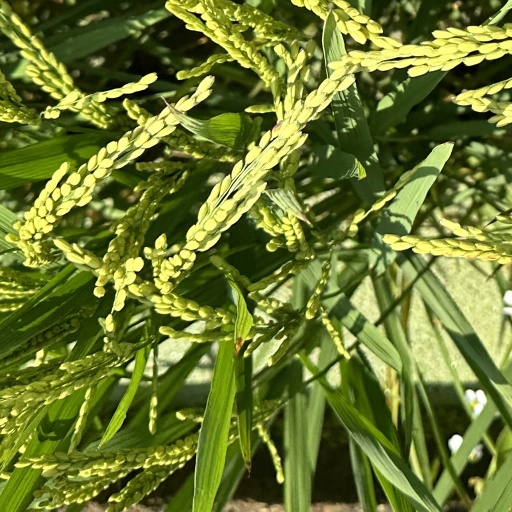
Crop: rice